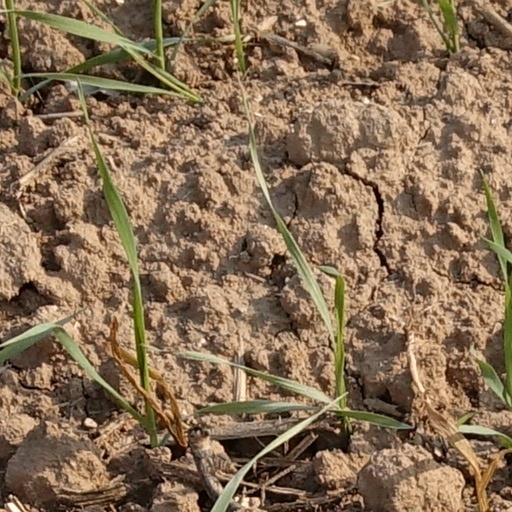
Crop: wheat